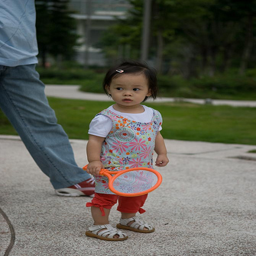
A little girl holding an orange tennis racquet in her right hand.
a toddler holding onto a little red tennis racket
a young girl holds a toy in her hands
Little girl holding a small tennis racket as adult walks by.
A female toddler grips a small plastic tennis racquet.